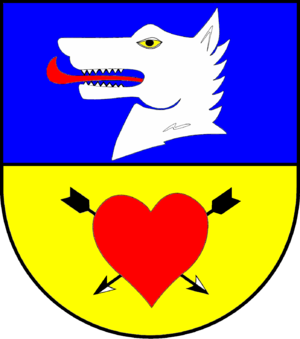
Dollerup (Slesvig)
Coat of arms of Dollerup (Slesvig)
Dollerup er en landsby og kommune beliggende øst for Flensborg i Angel i det nordøstlige Sydslesvig. Administrativt hører kommunen under Slesvig-Flensborg kreds i den tyske delstat Slesvig-Holsten. Kommunen samarbejder på administrativt plan med andre kommuner i omegnen i Langballe kommunefællesskab. I kirkelig henseende ligger byen i Grumtoft Sogn. Sognet lå i Husby Herred, da området tilhørte Danmark.